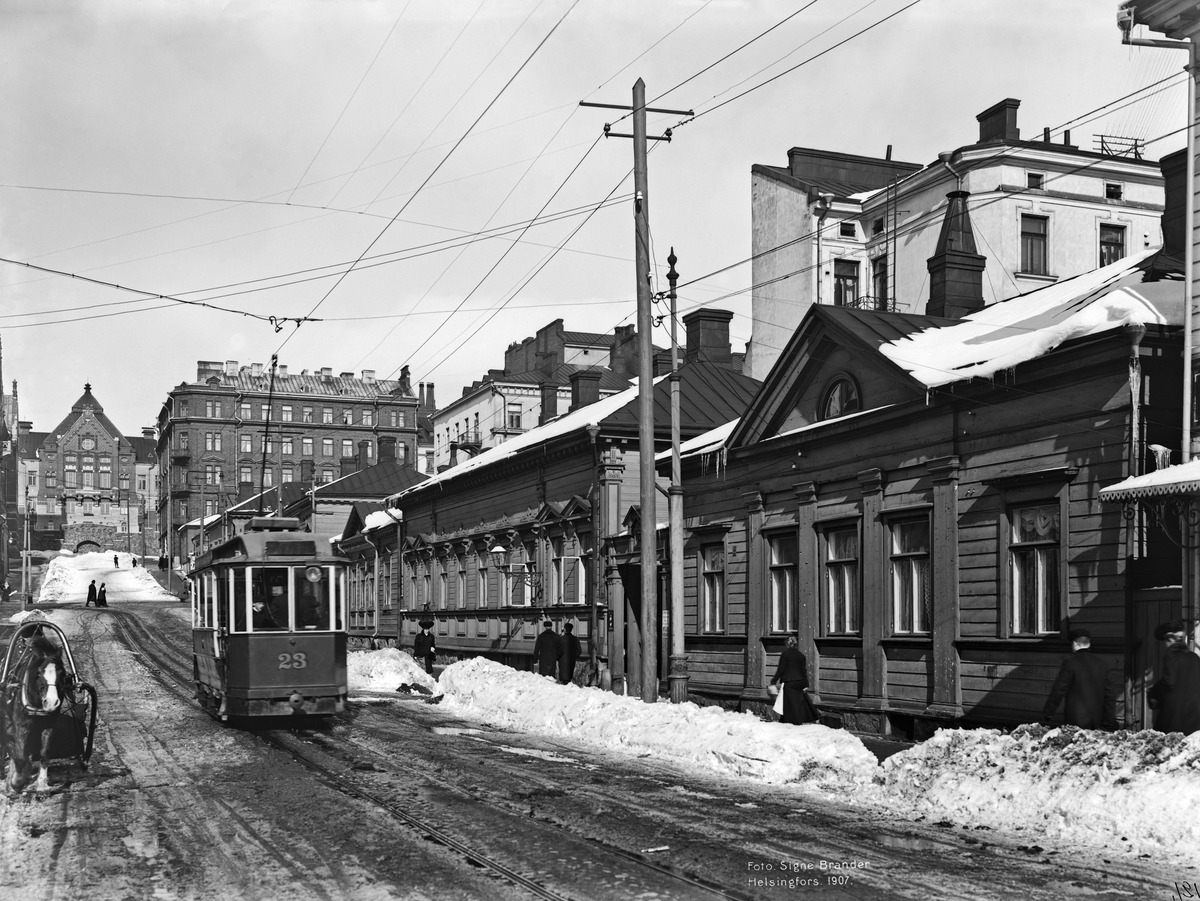
Nikolainkatu (Snellmaninkatu) 23, 25, 29
sisällön kuvaus: Nikolainkatu (Snellmaninkatu) 23, 25, 29. Taustalla Siltavuorenpenger 20. mustavalkoinen
Kuvaaja: Brander, Signe, valokuvaaja
Ajankohta: kuvausaika 1907
Paikka: Suomi, Uusimaa, Helsinki, Kruununhaka Helsinki, Snellmaninkatu 23, 25, 29. Siltavuorenpenger 20
Aiheet: puurakennukset, raitiovaunut, talvi, jalankulkijat